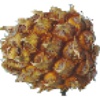
Label: Pineapple Mini 1